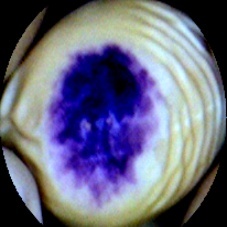
Label: Spotted